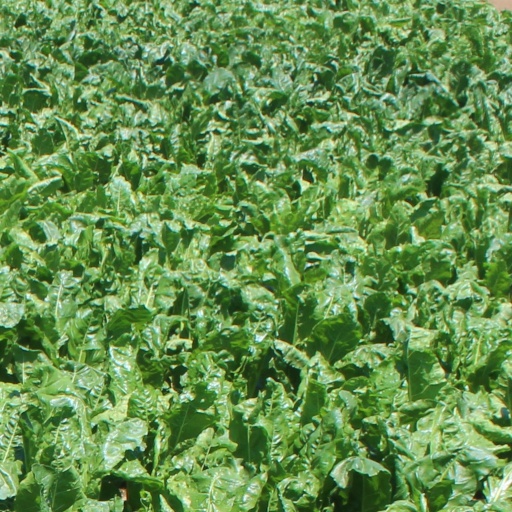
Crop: sugar beet